Raghunath Temple, Devprayag

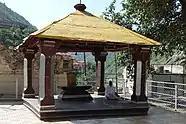
This is the place where Raghunathji is believed to have performed penance after killing Ravana

The temple is originally in existence from the 9th to 10th century. The temple was originally believed to have been established by Adi Shankara during the 8th century, with later expansions by the Garhwal Kingdom. Garhwal (also the ruling dynasty), the region in Himalayas, where the temple is located, is referred with the name for the first time in a copper plate inscription in the temple from the period of Raja Man Shah during 1610. The temple received contributions from other rulers of the dynasty like Sahaj Pal, who donated a bell to the temple in 1551, as indicated by the inscriptions in the temple. Man Shah, the other ruler of the dynasty made contributions and is indicted in the inscriptions from 1610 CE. The region was ruled by Raja Prithvi Pat Shah as seen from the inscriptions in the door and doorways in the temple dated to 1664. King Jai Kirthi Shah who ruled the region during 1780, ended his life in the temple as he was betrayed by his courtsmen.